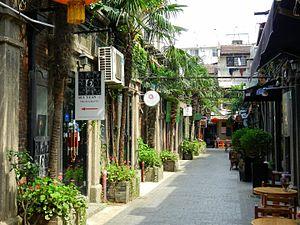
Tianzifang ou Tianzi Fang est un quartier touristique et artistique qui s'est développé en rénovant un lilong, quartier résidentiel traditionnel de style Shikumen dans la concession française de Shanghai, en Chine. On y trouve maintenant des boutiques, des bars et des restaurants.